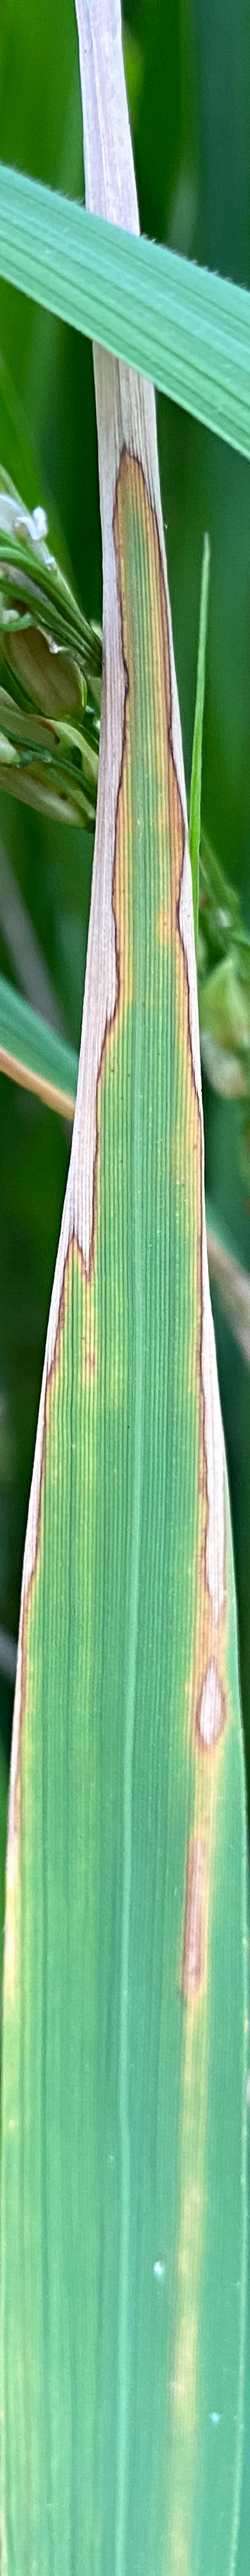
Nhãn: K